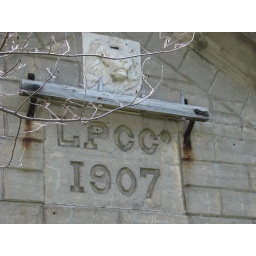
Old building along the shore near the cement plant